Downtown Tunnel (St. Louis)

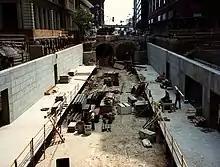
Convention Center station construction along the Washington Avenue alignment of the tunnel

The designer of the Eads Bridge, James B. Eads, worked out the specifications for the tunnel. It would be a cut-and-cover tunnel long and below street level. Several problems arose during construction of the bridge and tunnel including design changes, inflated land and labor costs, and renegotiated contracts that escalated construction costs 46% over initial estimates. The tunnel structure was completed by June 24, 1874, and the bridge would open less than a month later on July 4.